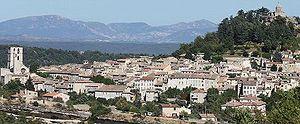
Vue de Forcalquier